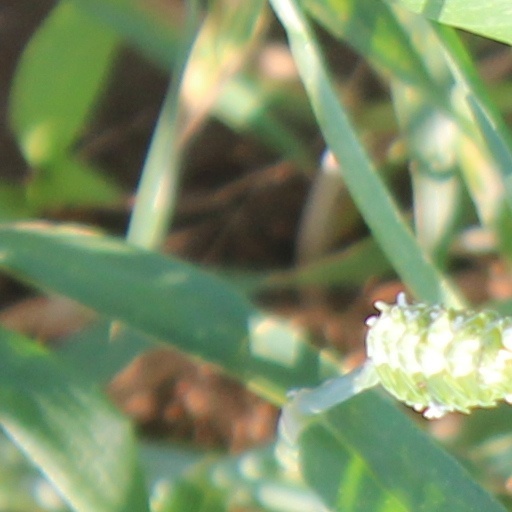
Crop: wheat